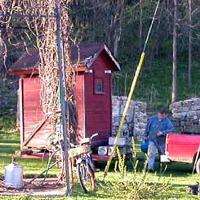
Weather: sun or clear